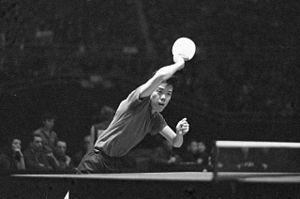
Rong Guotuan, orthographié parfois JUNG Kuo-Tuan, né le 10 août 1937 à Zhuhai, mort le 20 juin 1968, est un pongiste chinois, champion du monde en simple en 1959. Il est le premier sportif chinois à obtenir un titre de champion du monde tout sport confondu.